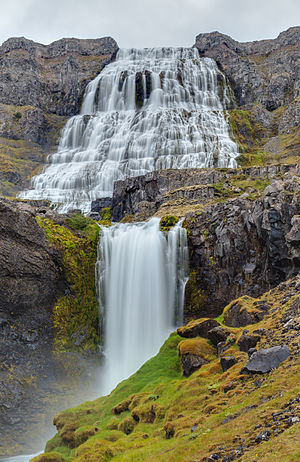
Vestfirðir / Bygder
Vandfaldet Dynjandi.
Vestfirðir er en halvø i det nordvestlige Island og en af landets 8 landsvæði, som er landsdele eller regioner. Vestfirðir havde 2008 7.374 indbyggere og er delt i 10 kommuner. Arealet er 9 409 km². Vestfjordene er Islands tyndest befolkede egn bortset fra højlandet.